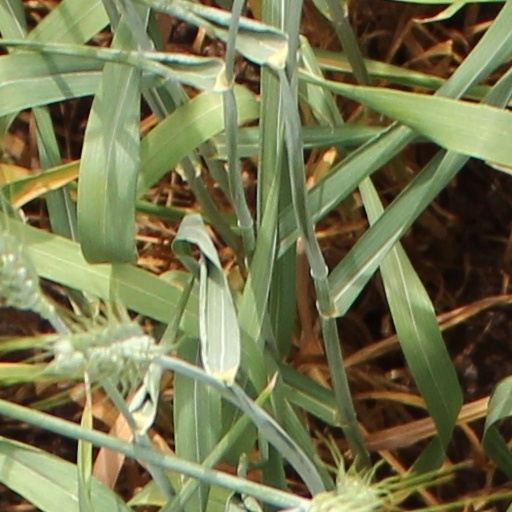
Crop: wheat